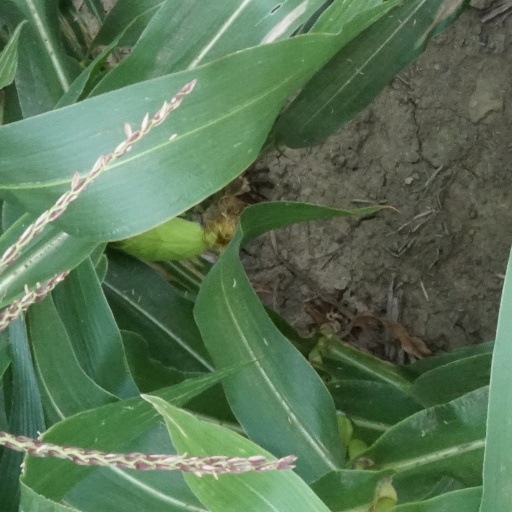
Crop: maize; corn